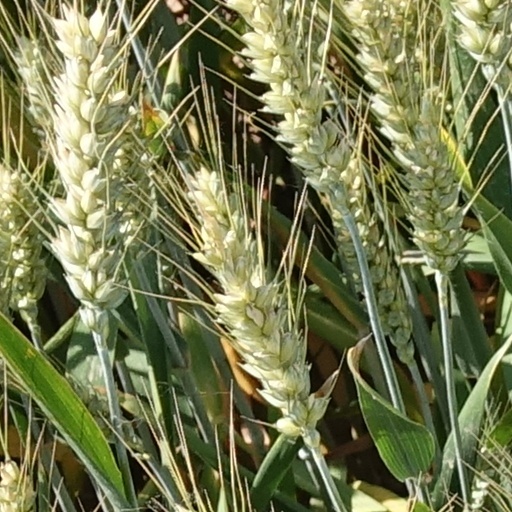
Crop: wheat